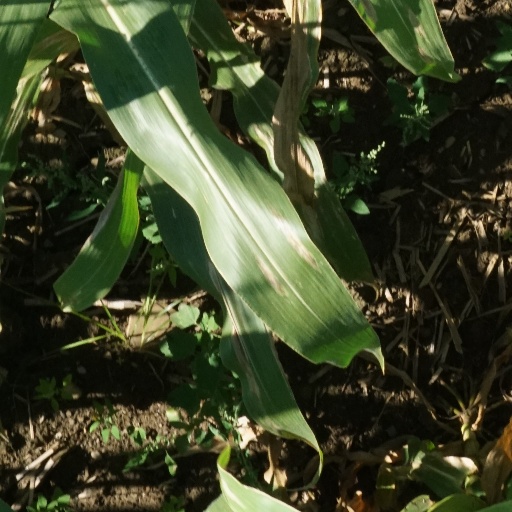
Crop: maize; corn